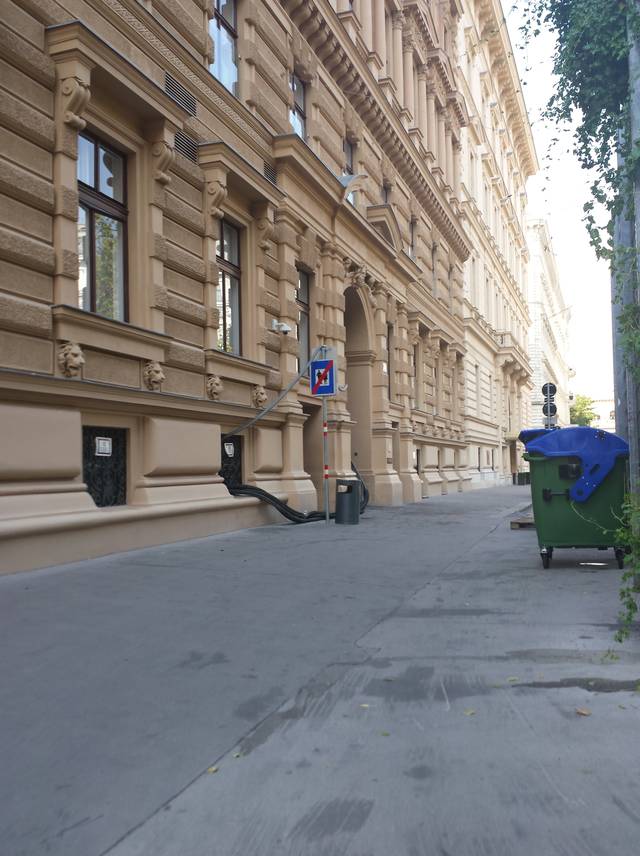
Region: Austria
Coordinates: 48.202, 16.376